New York State Route 448

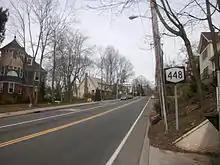
NY 448 proceeding northeast from US 9 in Sleepy Hollow

NY 448 begins at an intersection with US 9 (Broadway) in the village of Sleepy Hollow, then heads through a residential area as Bedford Road. After the Webber Avenue intersection, NY 448 turns to the northeast, where it passes the athletic fields of Sleepy Hollow High School. NY 448 intersects with Sleepy Hollow Road, which leads into a residential development and parallels NY 448 northeastward for a short distance.